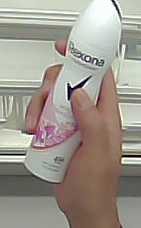
Product: rexona_spray